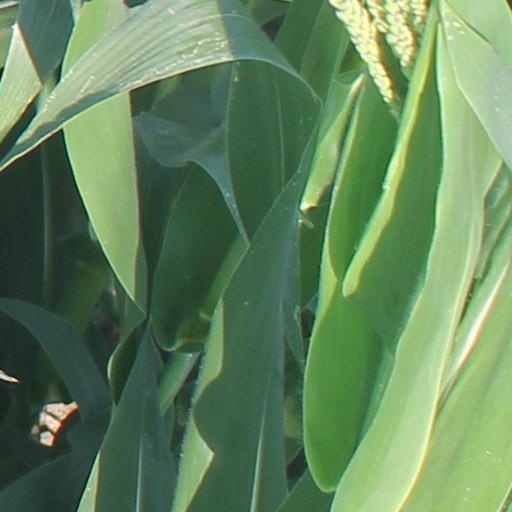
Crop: maize; corn